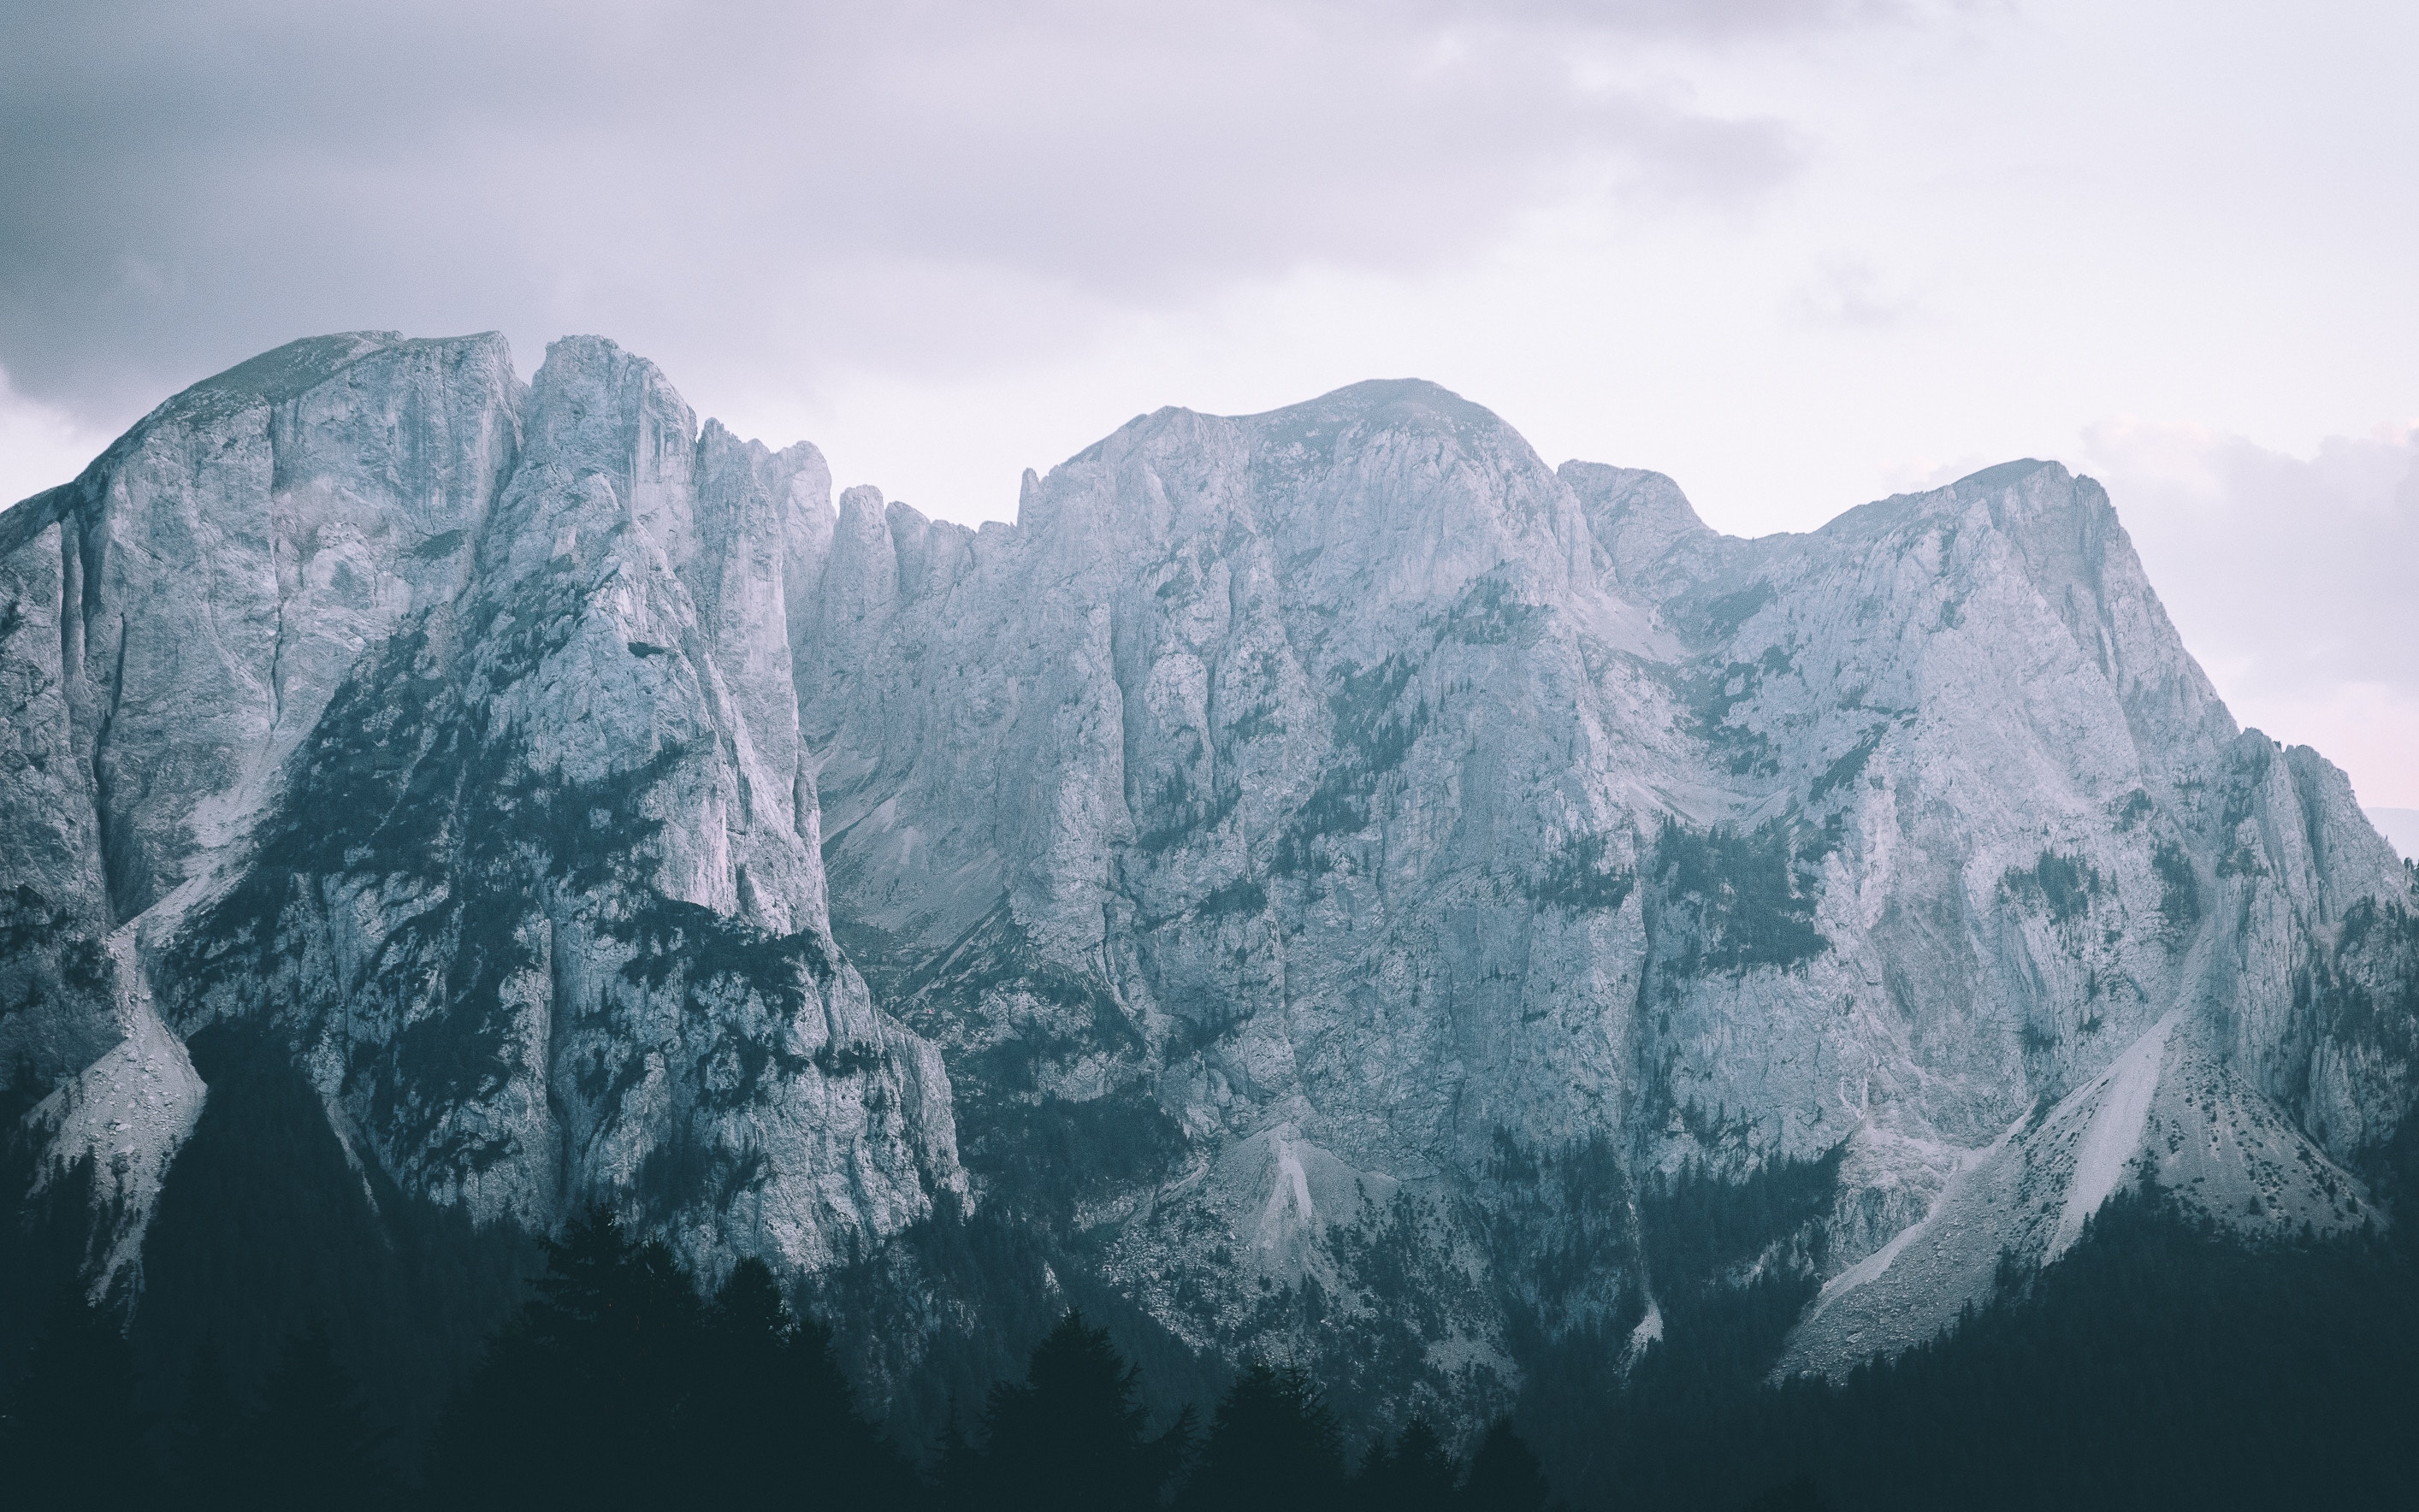
landscape, rock, mountain, winter, cloud, sky, atmosphere, mountain range, cliff, highland, terrain, national park, ridge, summit, massif, alps, escarpment, fell, cirque, elevation, mountainous landforms, computer wallpaper, glacial landform, geological phenomenon, ar te, mount scenery